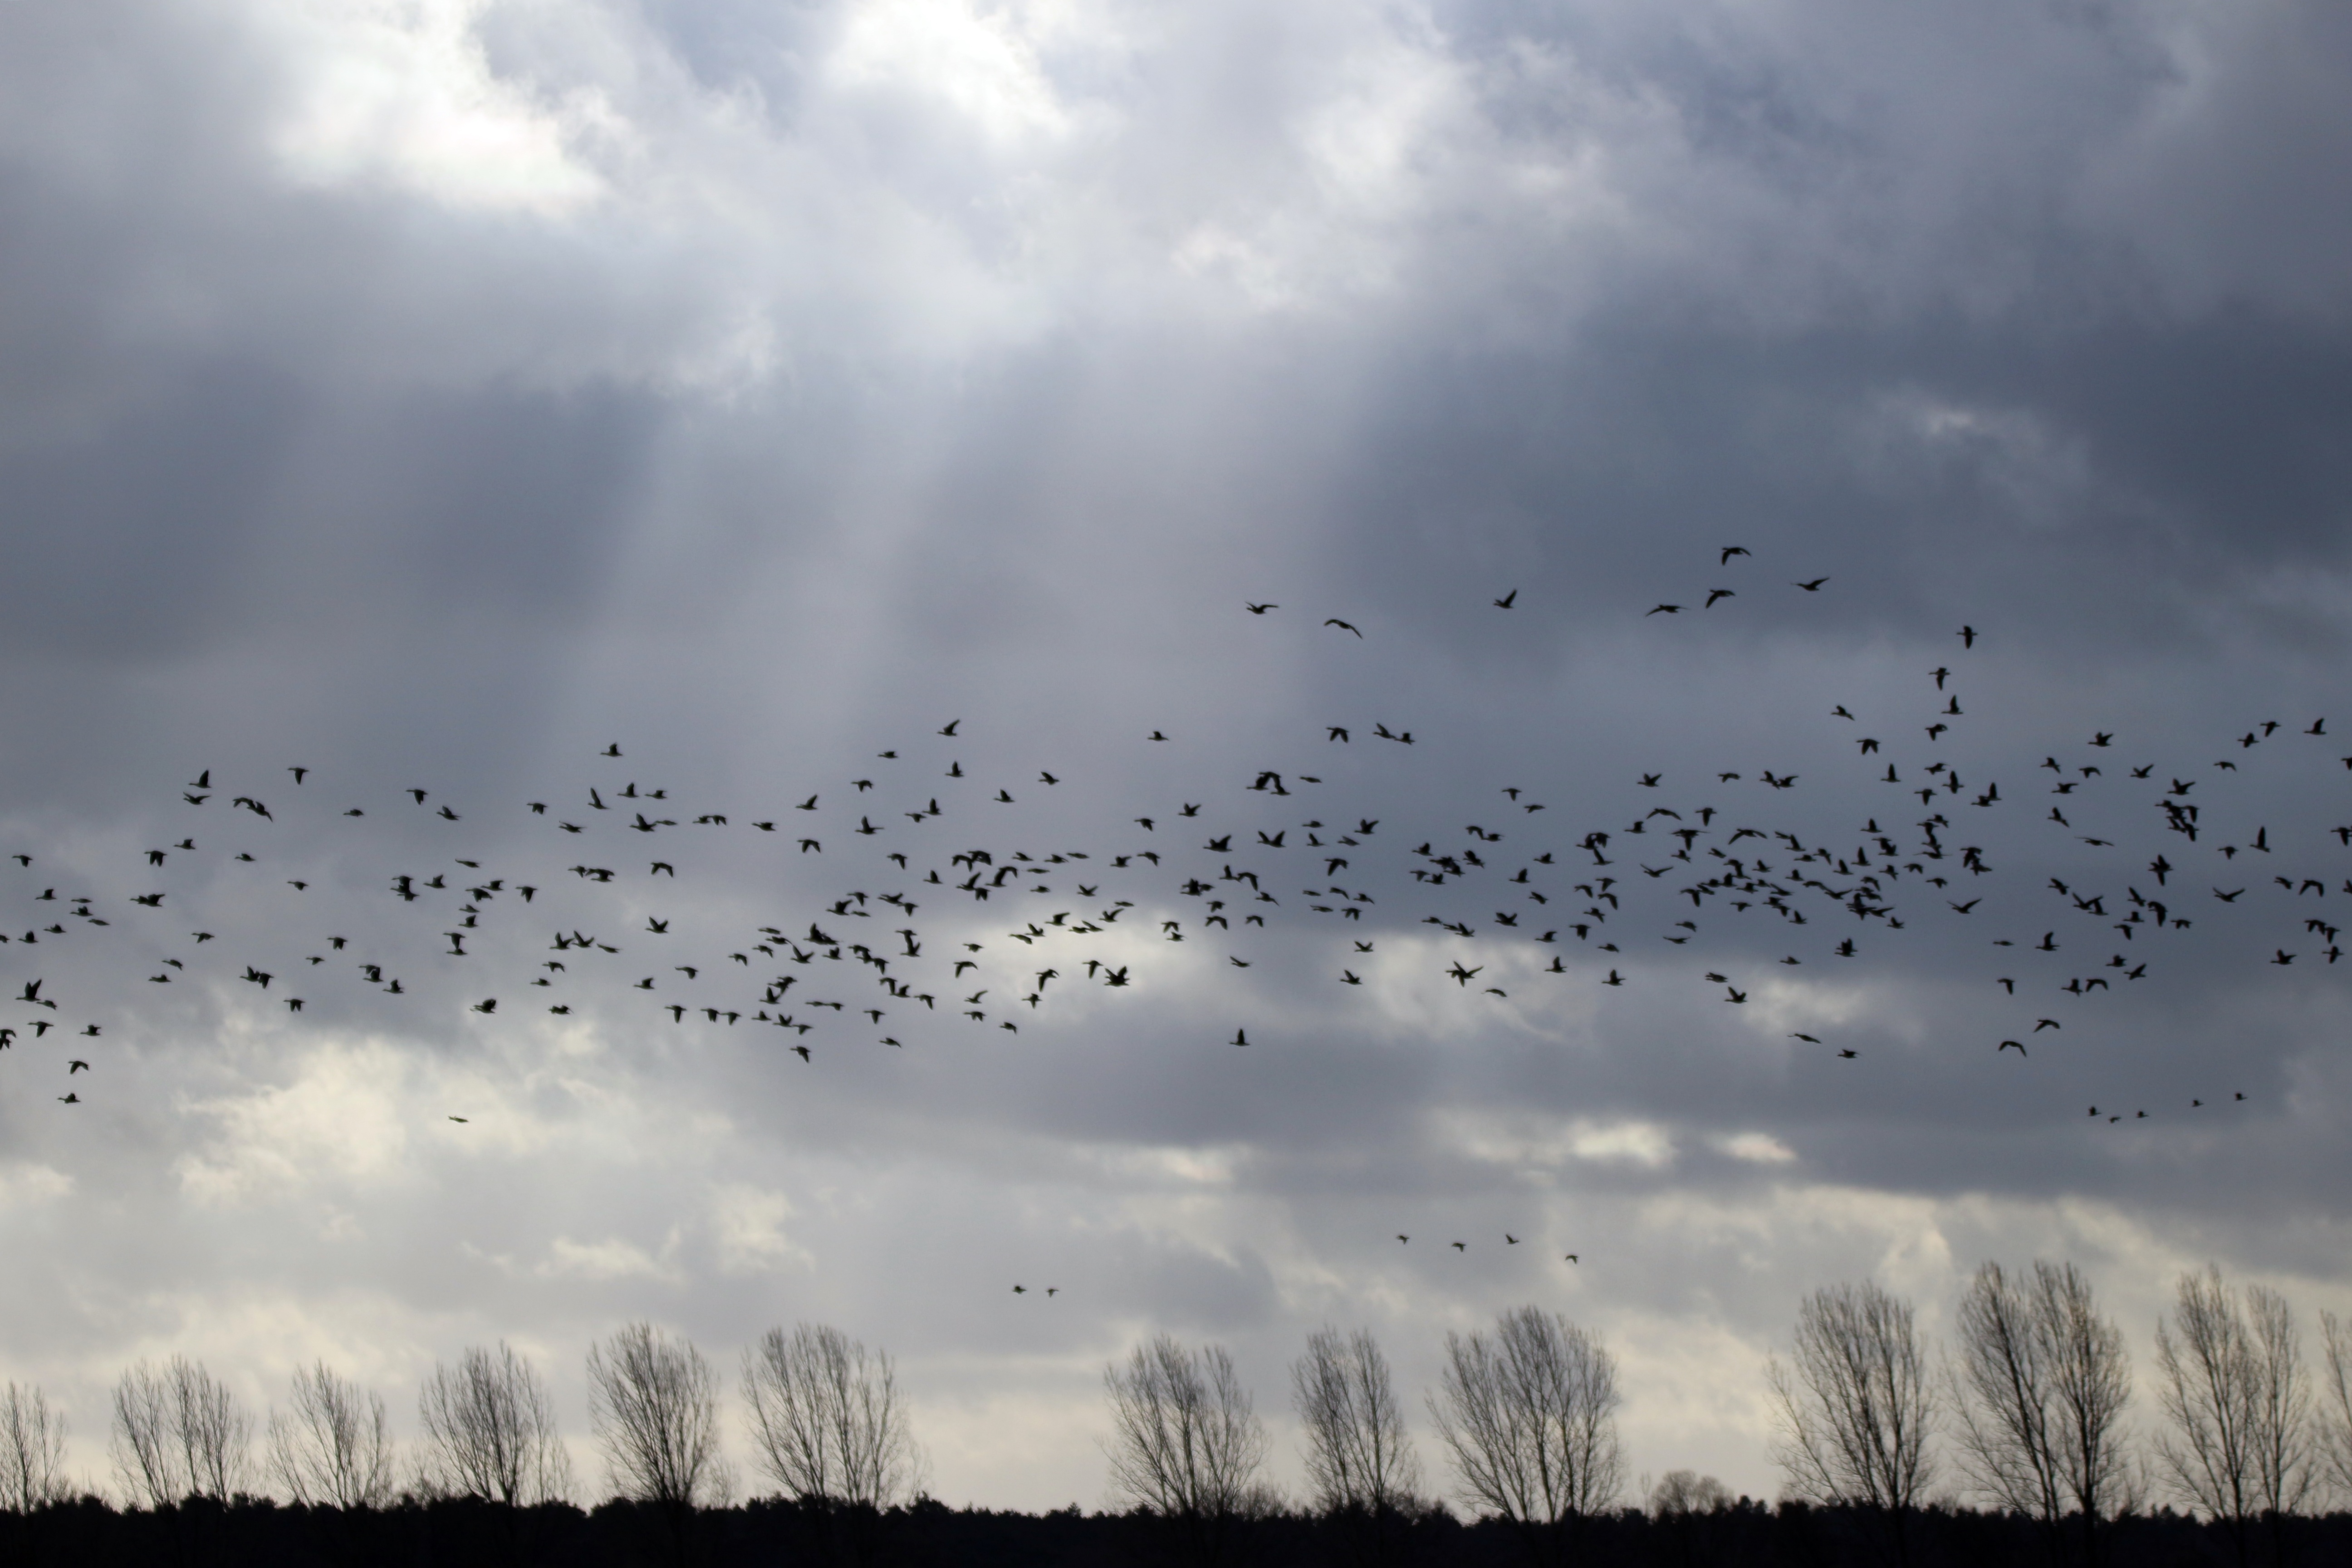
nature, snow, winter, bird, light, cloud, sky, sun, prairie, sunlight, morning, flock, weather, plain, clouds, bird migration, flock of birds, migratory bird, meteorological phenomenon, atmospheric phenomenon, animal migration